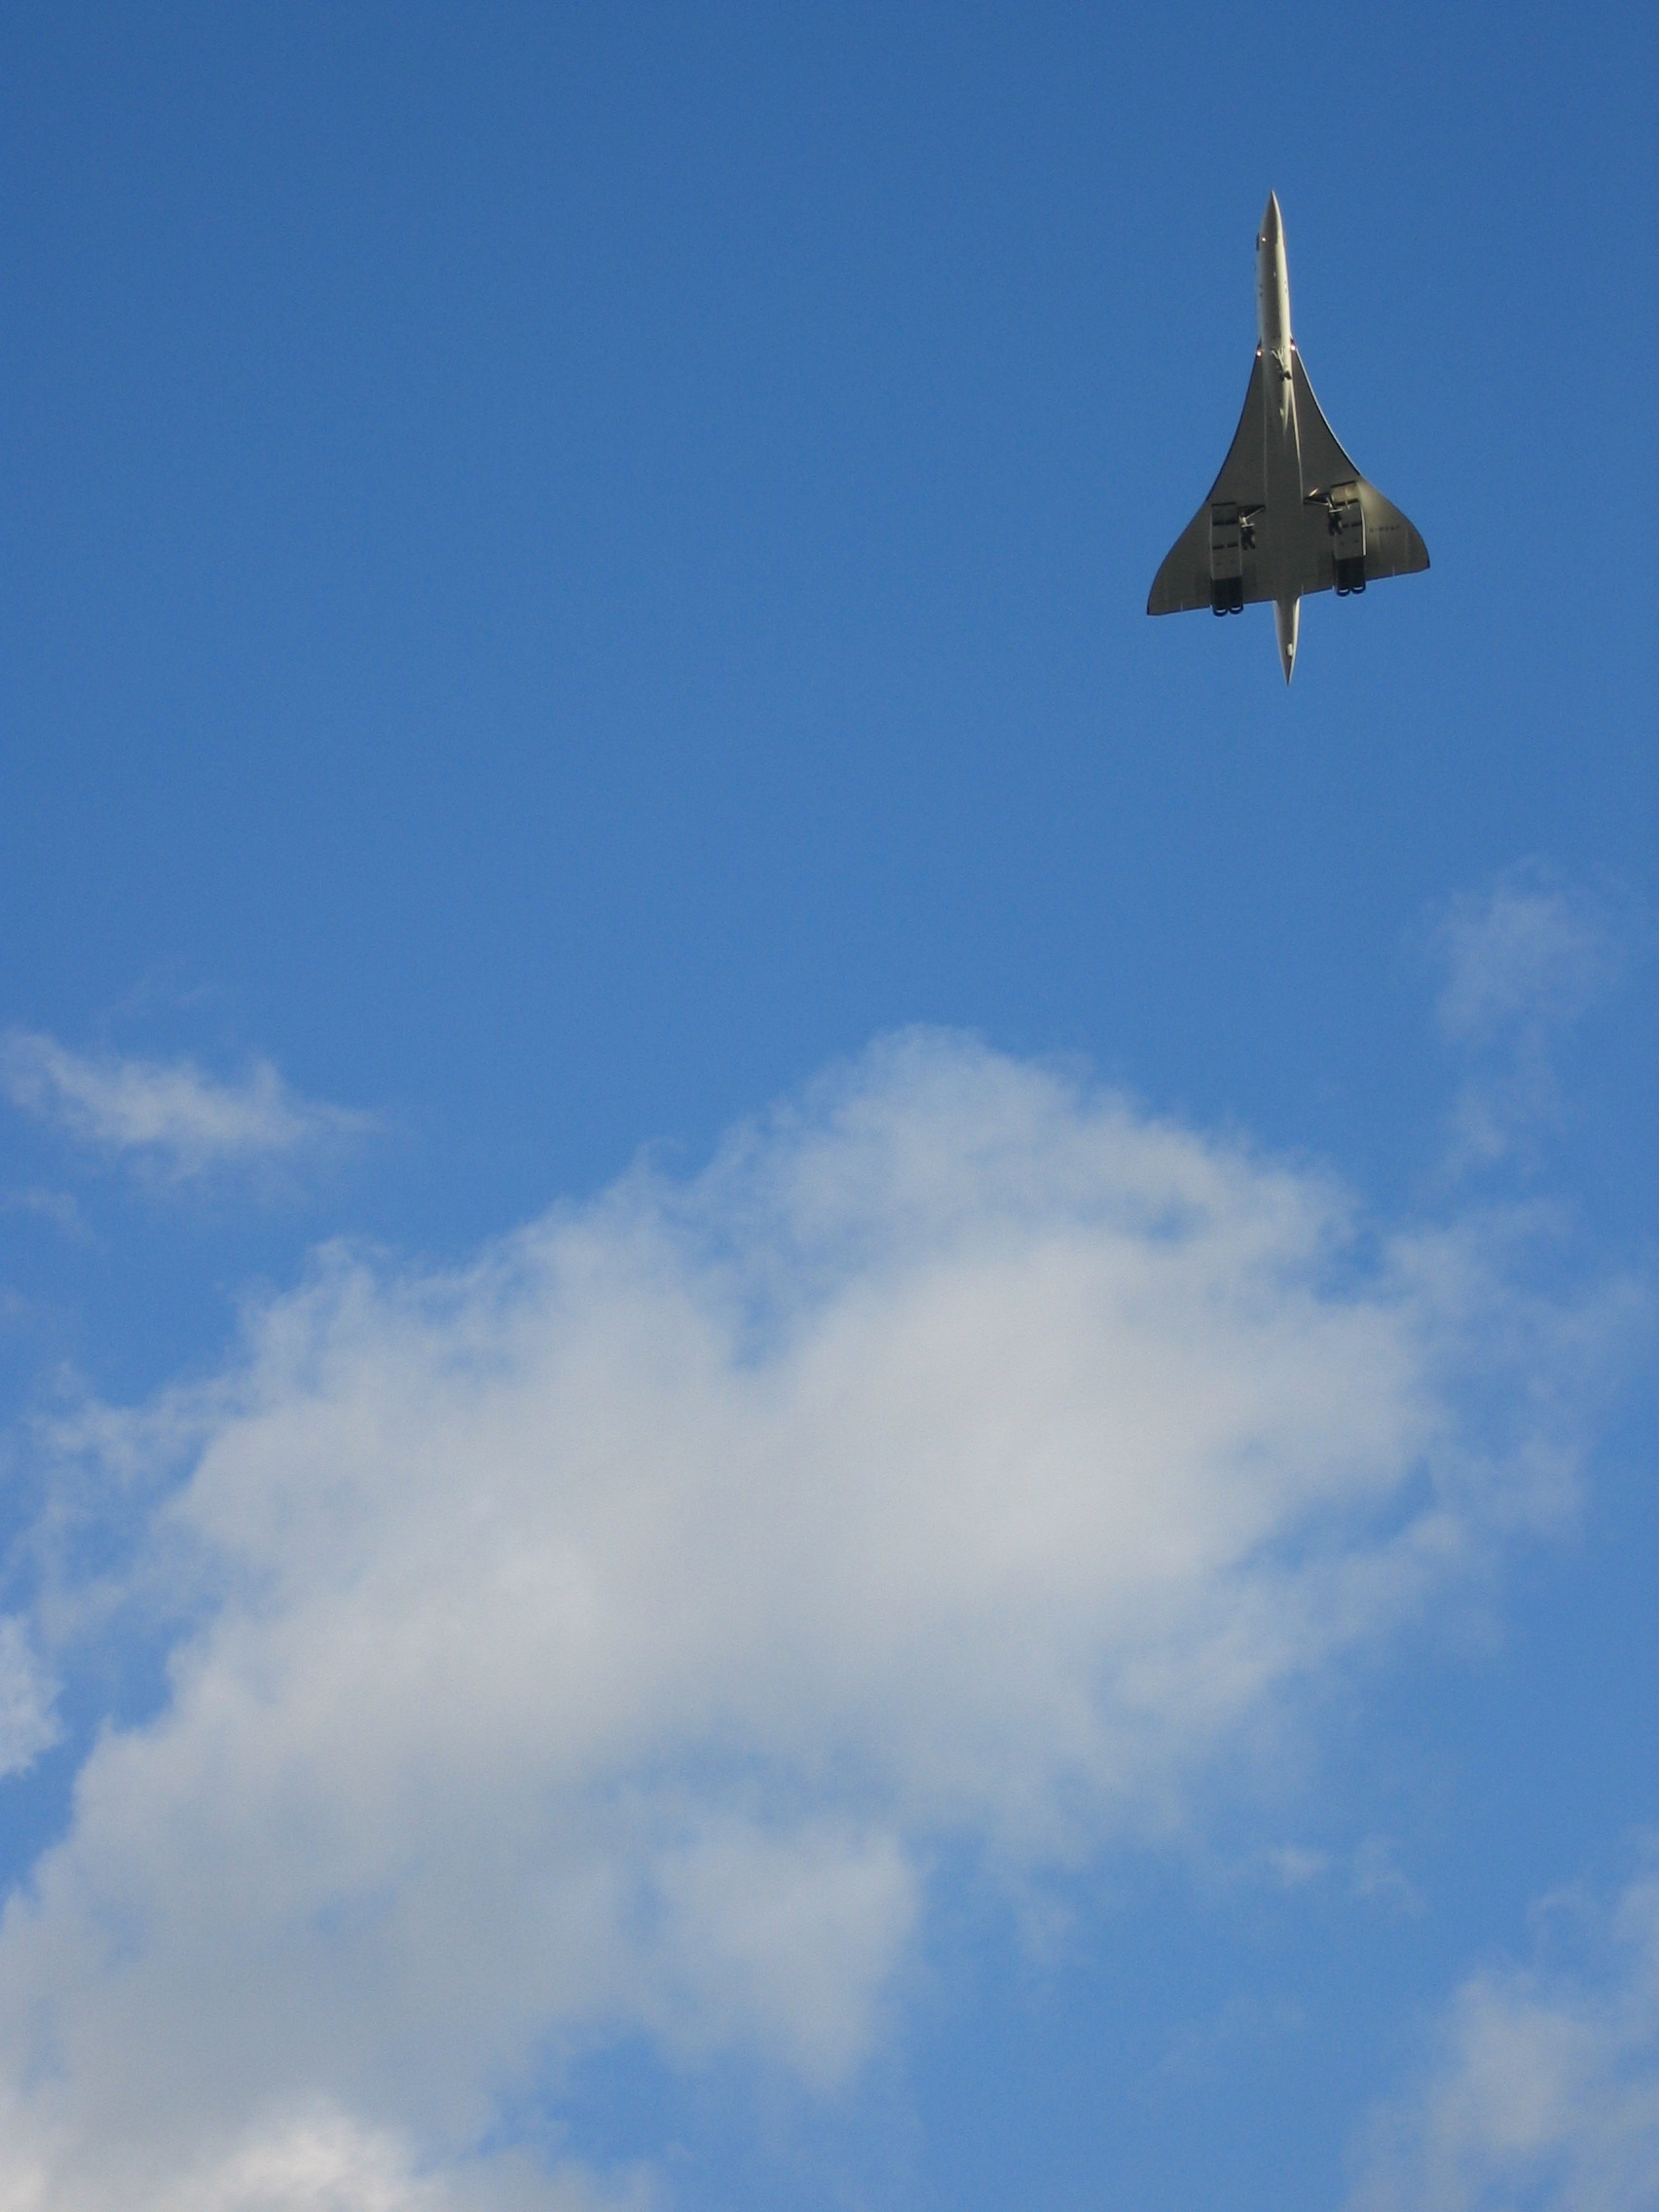
wing, cloud, sky, air, flying, fly, travel, airplane, plane, aircraft, jet, transportation, europe, vehicle, airline, aviation, flight, blue, business, england, power, aeroplane, airliner, concorde, commercial, 04, air force, jet aircraft, concorde flying, concorde returns last time, supersonic aircraft, mach 2, atmosphere of earth, narrow body aircraft